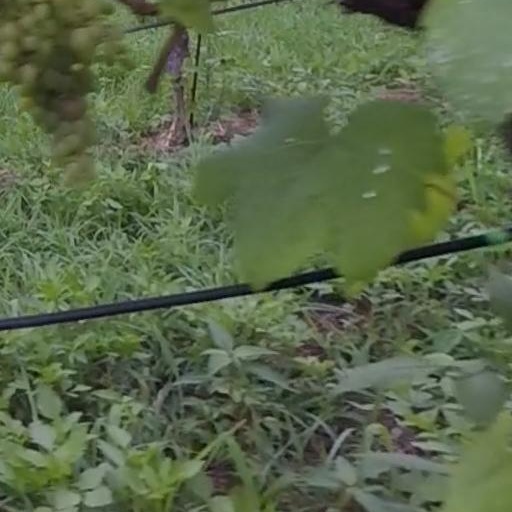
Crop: grape